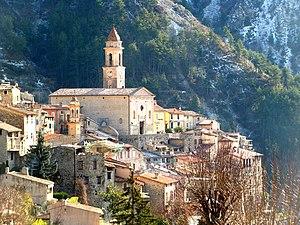
Lucéram (Alpes Maritimes, France) en hiver
La liste qui suit présente les édifices du département des Alpes-Maritimes protégés au titre des monuments historiques et répertoriés dans la base Mérimée du ministère français de la Culture, à l'exception de ceux des communes de Nice et Grasse présentés respectivement dans la liste des monuments historiques de Nice et dans la liste des monuments historiques de Grasse. Les édifices de la commune de Cannes sont également présentés dans la liste des monuments historiques de Cannes.